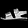
Label: Sandal